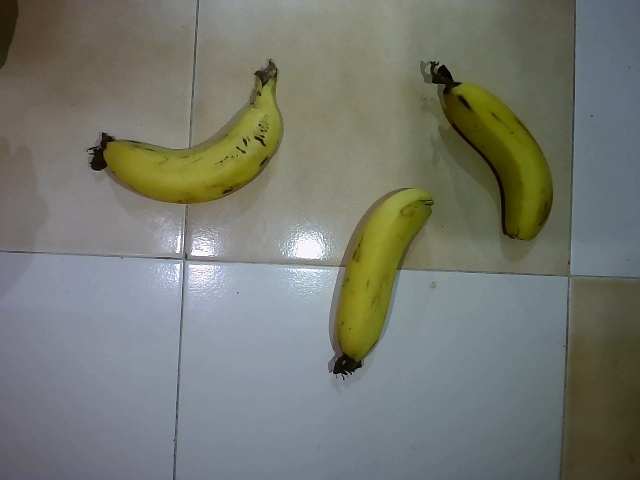
Label: Ripe_Banana